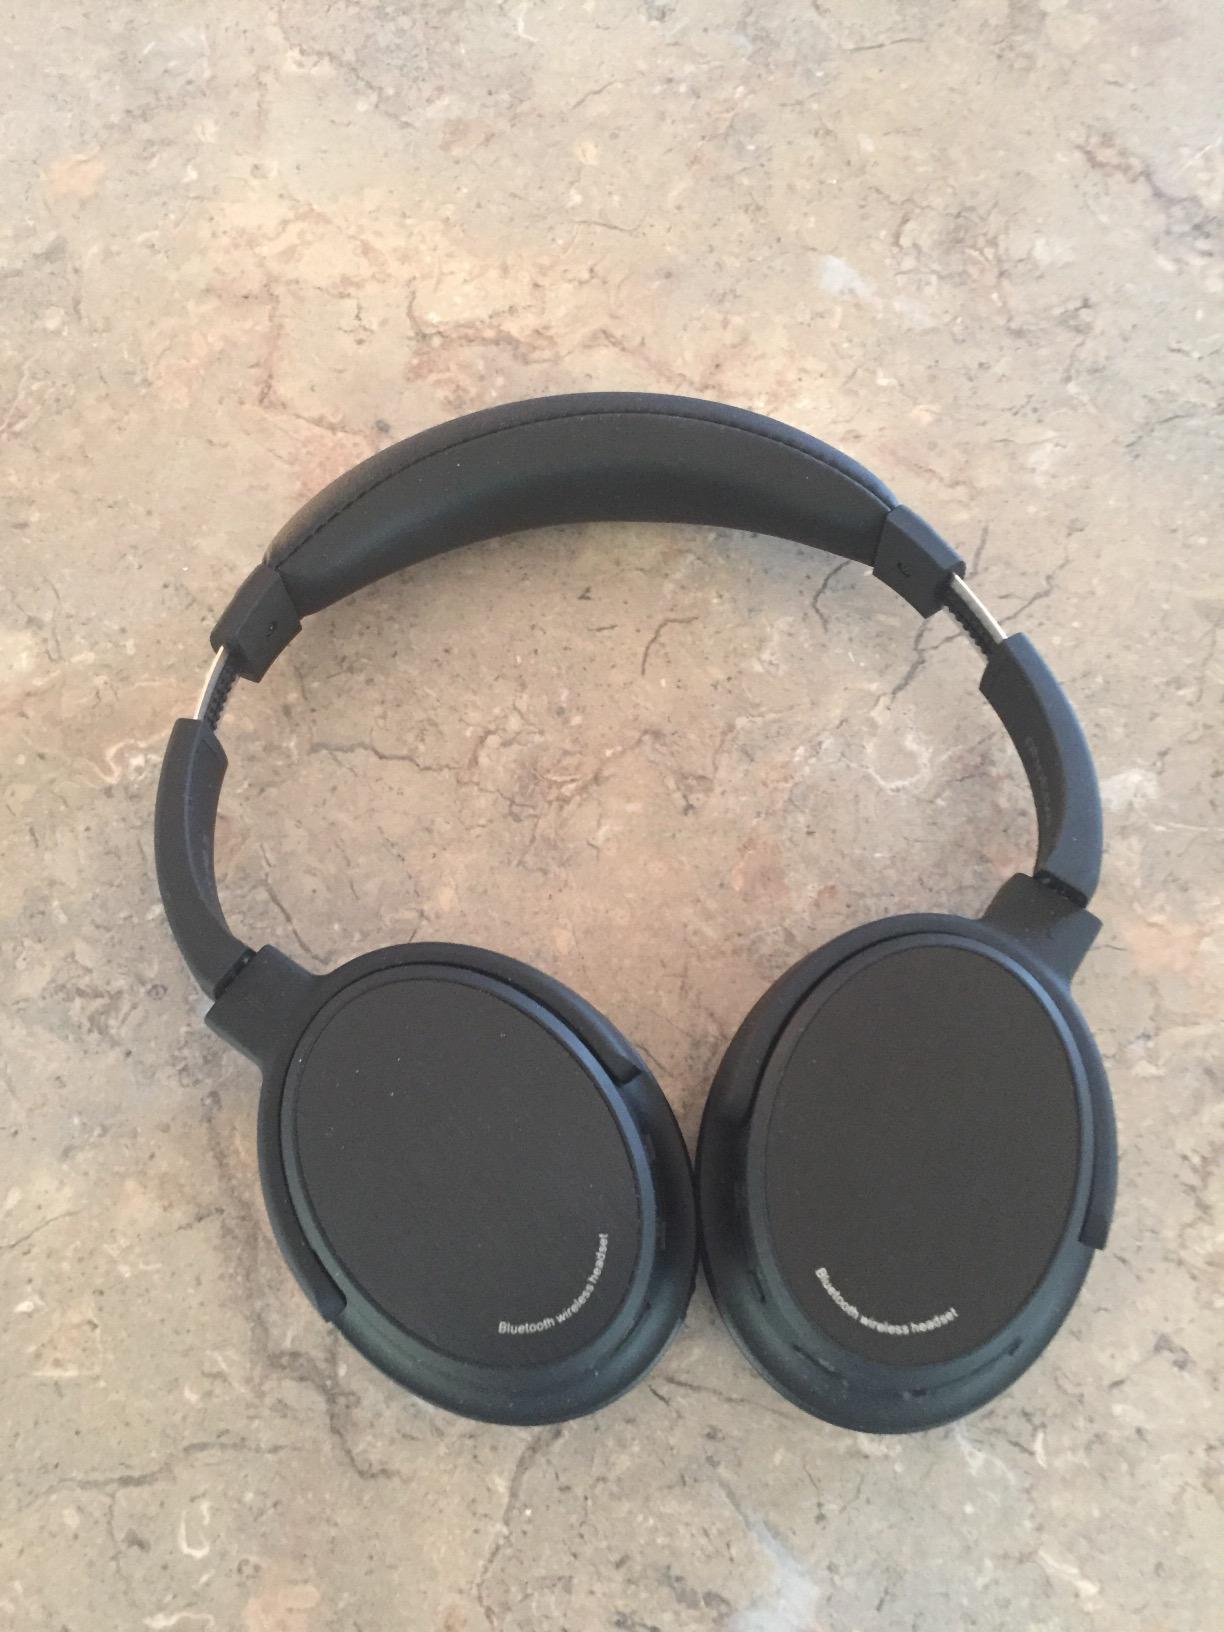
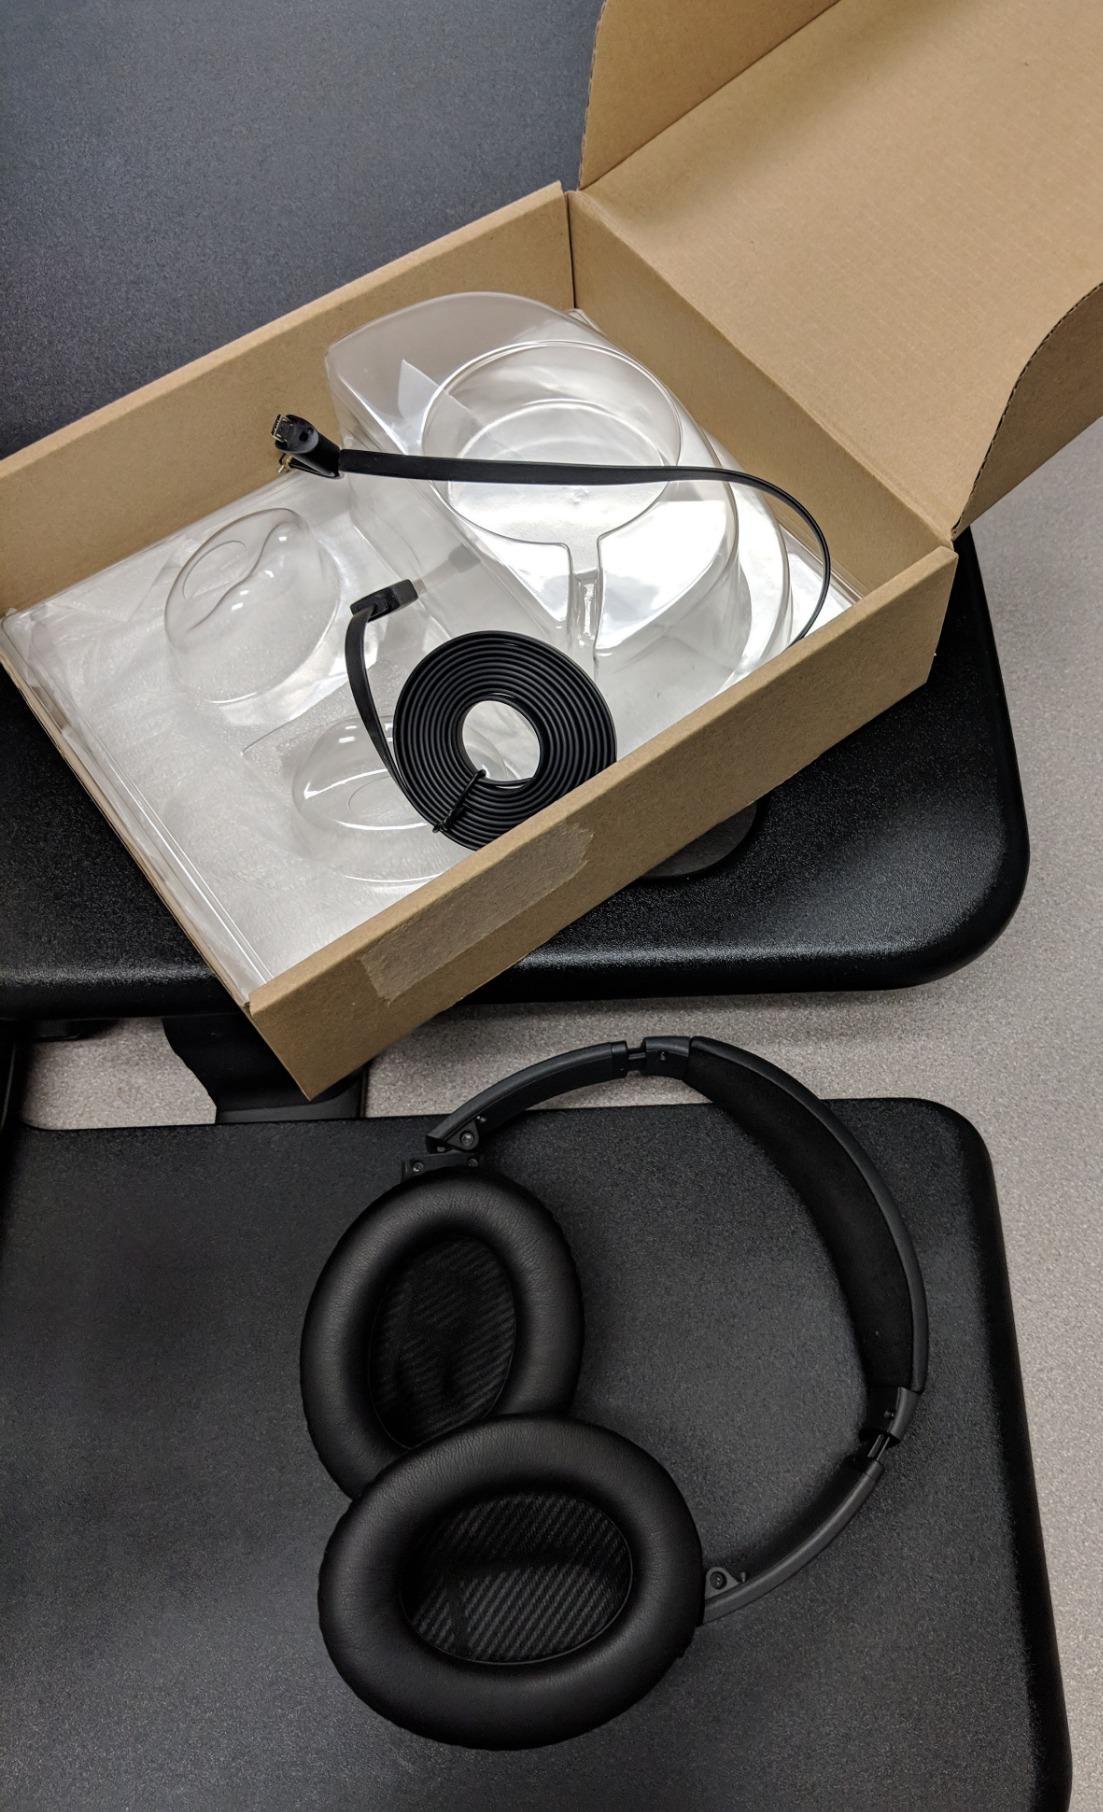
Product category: headphones
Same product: no